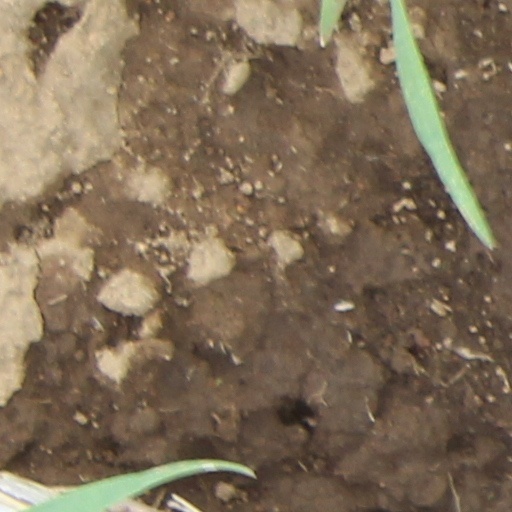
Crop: wheat